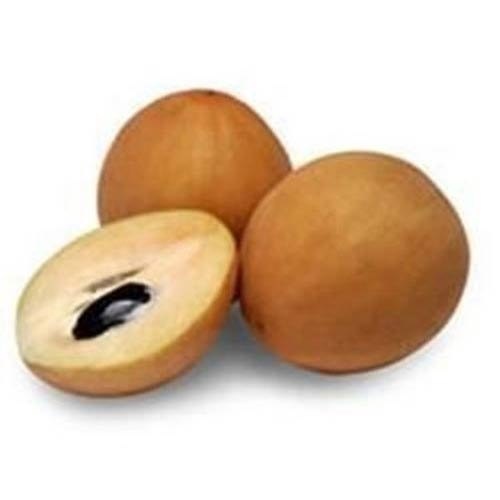
Fresh Chikoo per 1kg
Brand: Mama Ibeji
Category: Food, Beverages & Tobacco > Food Items > Fruits & Vegetables > Fresh & Frozen Fruits > Madroño